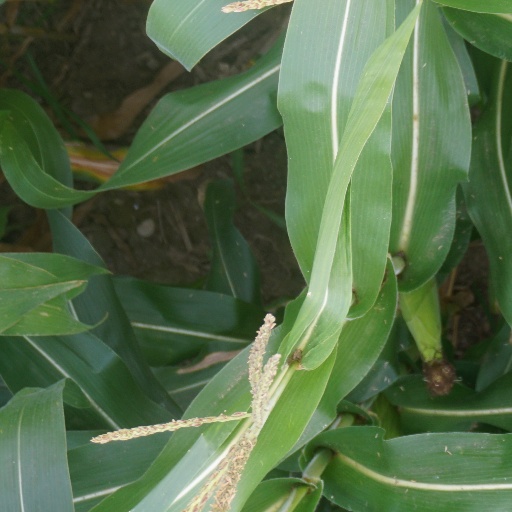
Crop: maize; corn